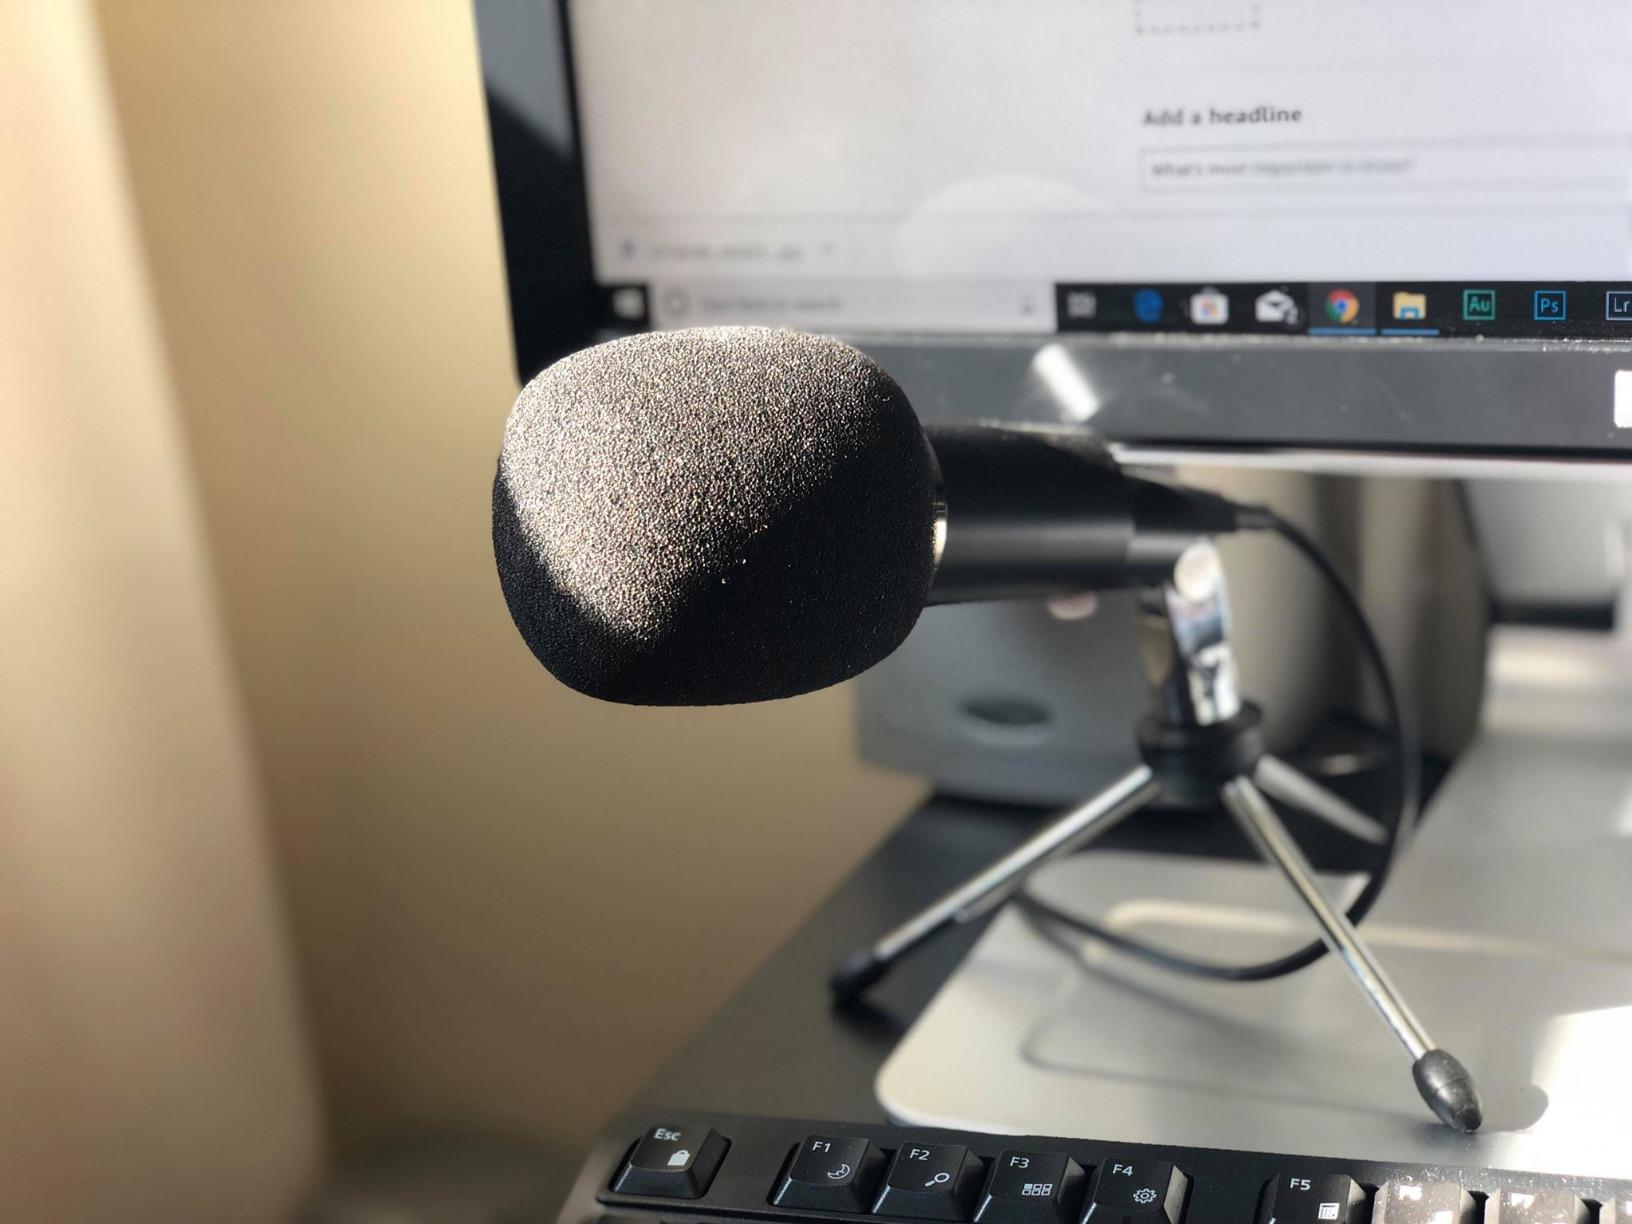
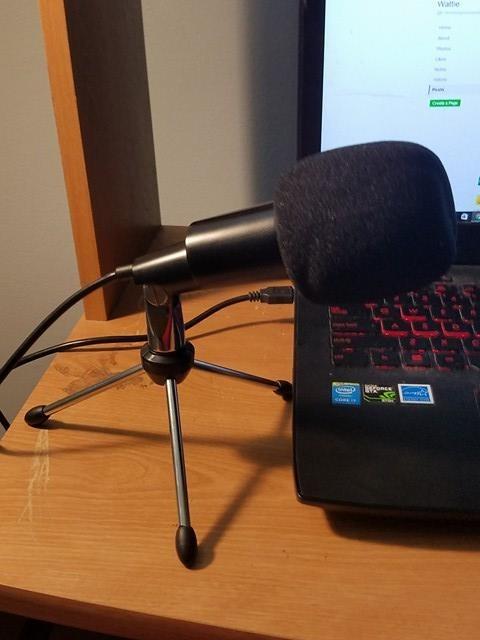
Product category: microphone
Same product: yes